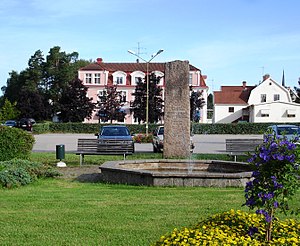
Ydre kommun
Ydre kommune ligger længst mod syd i det svenske län Östergötlands län. Administrationen ligger i kommunens største by Österbymo. Kommunen er indbyggermæssigt den mindste i Götaland og den har Sveriges mindste kommunale administrationsby, Österbymo. Nordligst i kommunen ligger søen Sommen, der gennemløbes af Svartån.